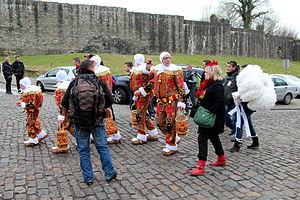
Binche, groupe de Gilles et leurs accompagnants passant devant les remparts de Bon-Secours le mardi gras après-midi.
Le carnaval de Binche est un des plus anciens carnavals de Belgique. Il a été reconnu en 2003, par l'UNESCO comme chef-d'œuvre du patrimoine oral et immatériel de l'humanité. Il est repris parmi les chefs-d’œuvre du Patrimoine oral et immatériel de la Fédération Wallonie-Bruxelles depuis 2004 et a été élevé au rang d’officier du Mérite wallon, le 23 février 2017.